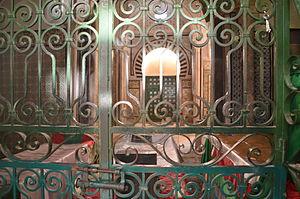
Zaouïa de Sidi ben Arous, Tunis This is a photo of the protected monument identified by the ID 11-121 in Tunisia.
Le mausolée Sidi Ben Arous est une zaouïa située sur la rue Sidi Ben Arous, au cœur de la médina de Tunis.